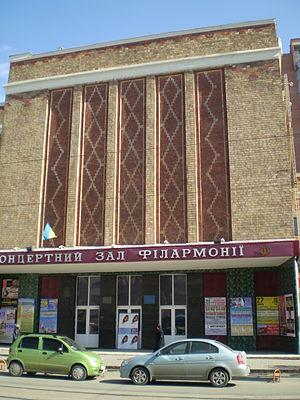
La place Lénine est la place principale de la ville russophone de Donetsk en Ukraine. Elle se trouve en plein centre-ville dans le raïon de Vorochilov. Alors que nombre de rues, places et boulevards portant le nom de Lénine dans l'espace post-soviétique ont été débaptisés, celle-ci a conservé son nom. Une statue de Lénine s'y trouve.
La Philharmonie régionale de Donetsk est un établissement culturel de Donetsk consacré à la musique situé dans le raïon de Vorochilov, place Lénine. Il a été inauguré en janvier 1931.